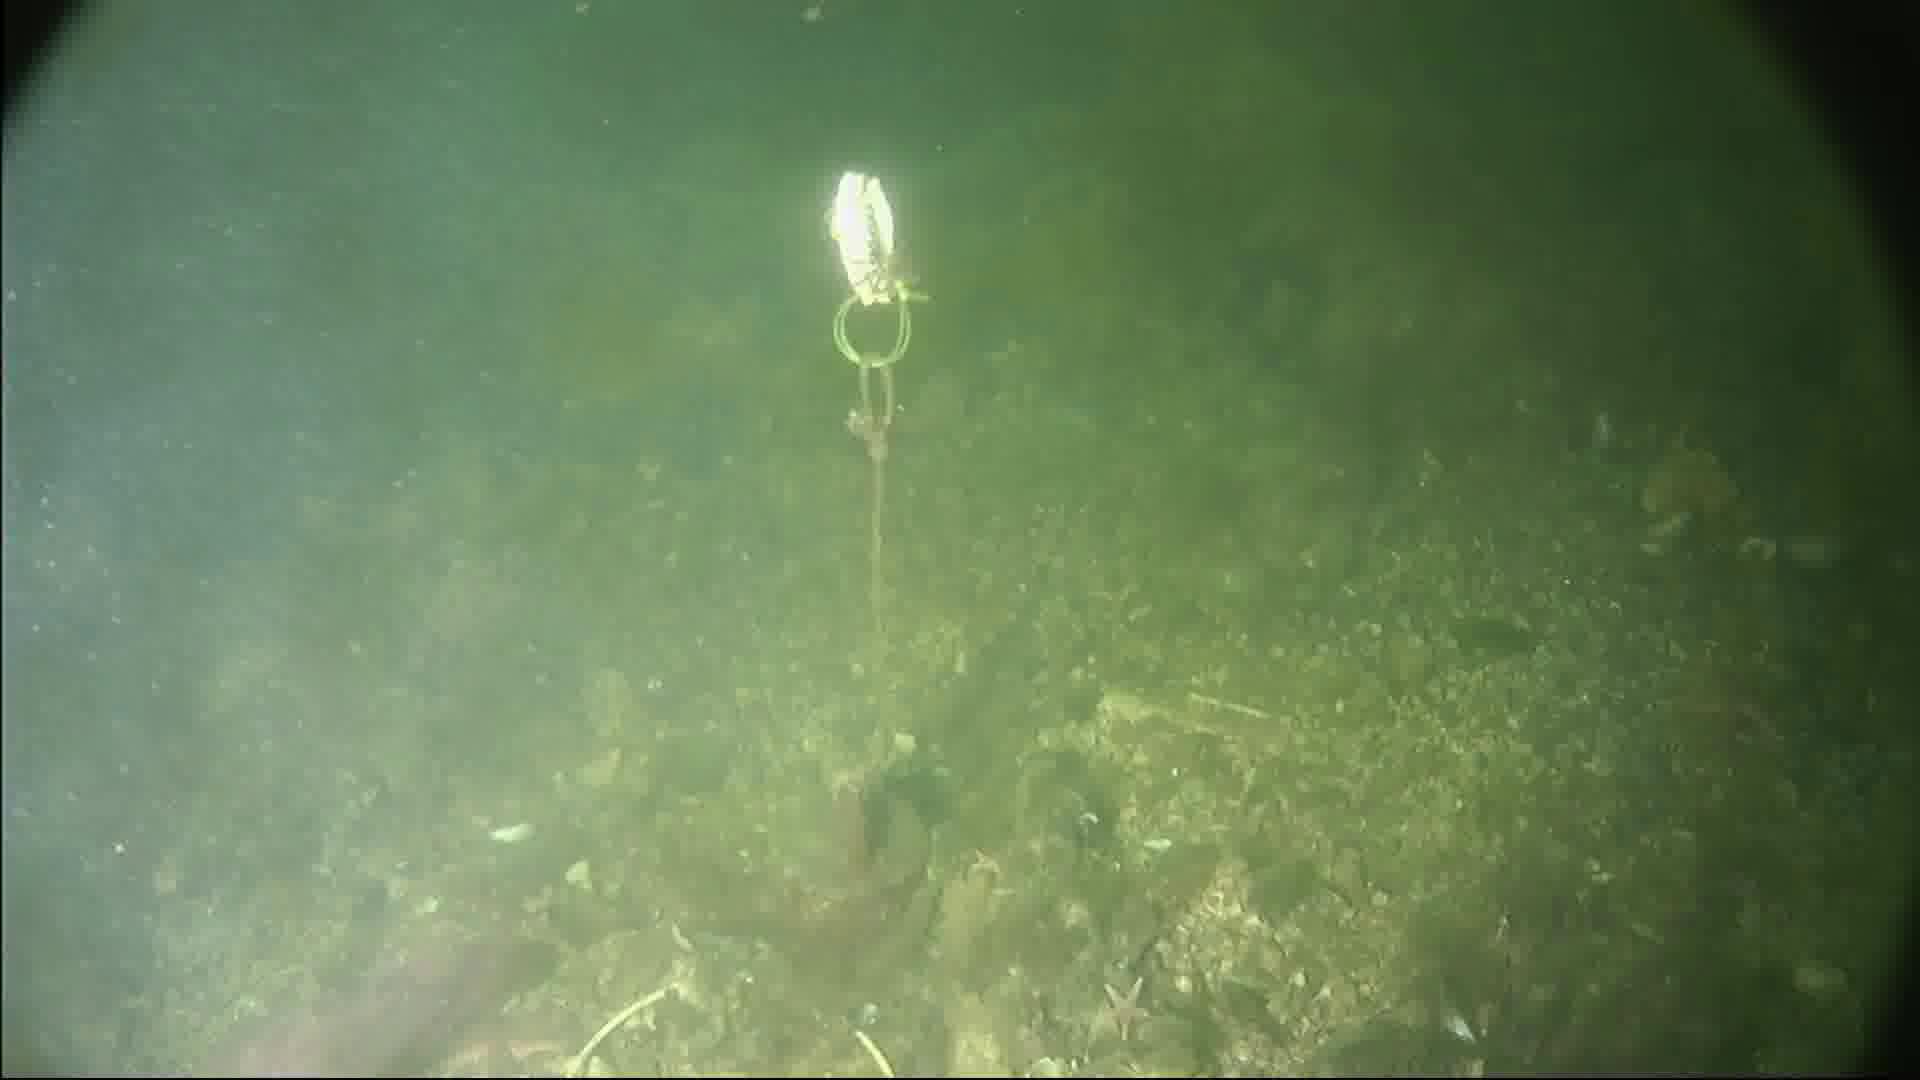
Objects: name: starfish
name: crab